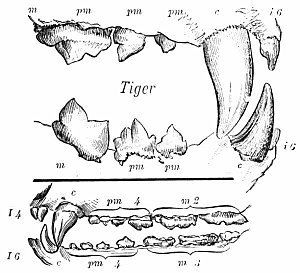
Tiger / Levevis / Jagt og føde
Tigerens tandsæt (øverst) og kravebjørn (nederst). De store hjørnetænder sørger for det dræbende bid, mens kindtænderne er skærende.
Tigeren er den største katteart med en total kropslængde på op til 3,22 meter og i ekstreme tilfælde med en vægt på op til 388.7 kilo i naturen. Det mest genkendelige træk ved tigeren er pelsen med mørke tværstriber på orange bund. Tigre er topprædatorer, der især lever af hovdyr såsom hjorte og skedehornede. De er territoriale og jager generelt alene, men kan undertiden være sociale og kræver som regel sammenhængende områder, der tilgodeser deres byttedyr. Dette, sammen med det faktum, at de er naturligt hjemmehørende i nogle af de tættest befolkede dele af verden, har medført betydelige konflikter med mennesker. I det sydlige Bangladesh blev mindst 100 personer dræbt af tigre årligt frem til år 2004.